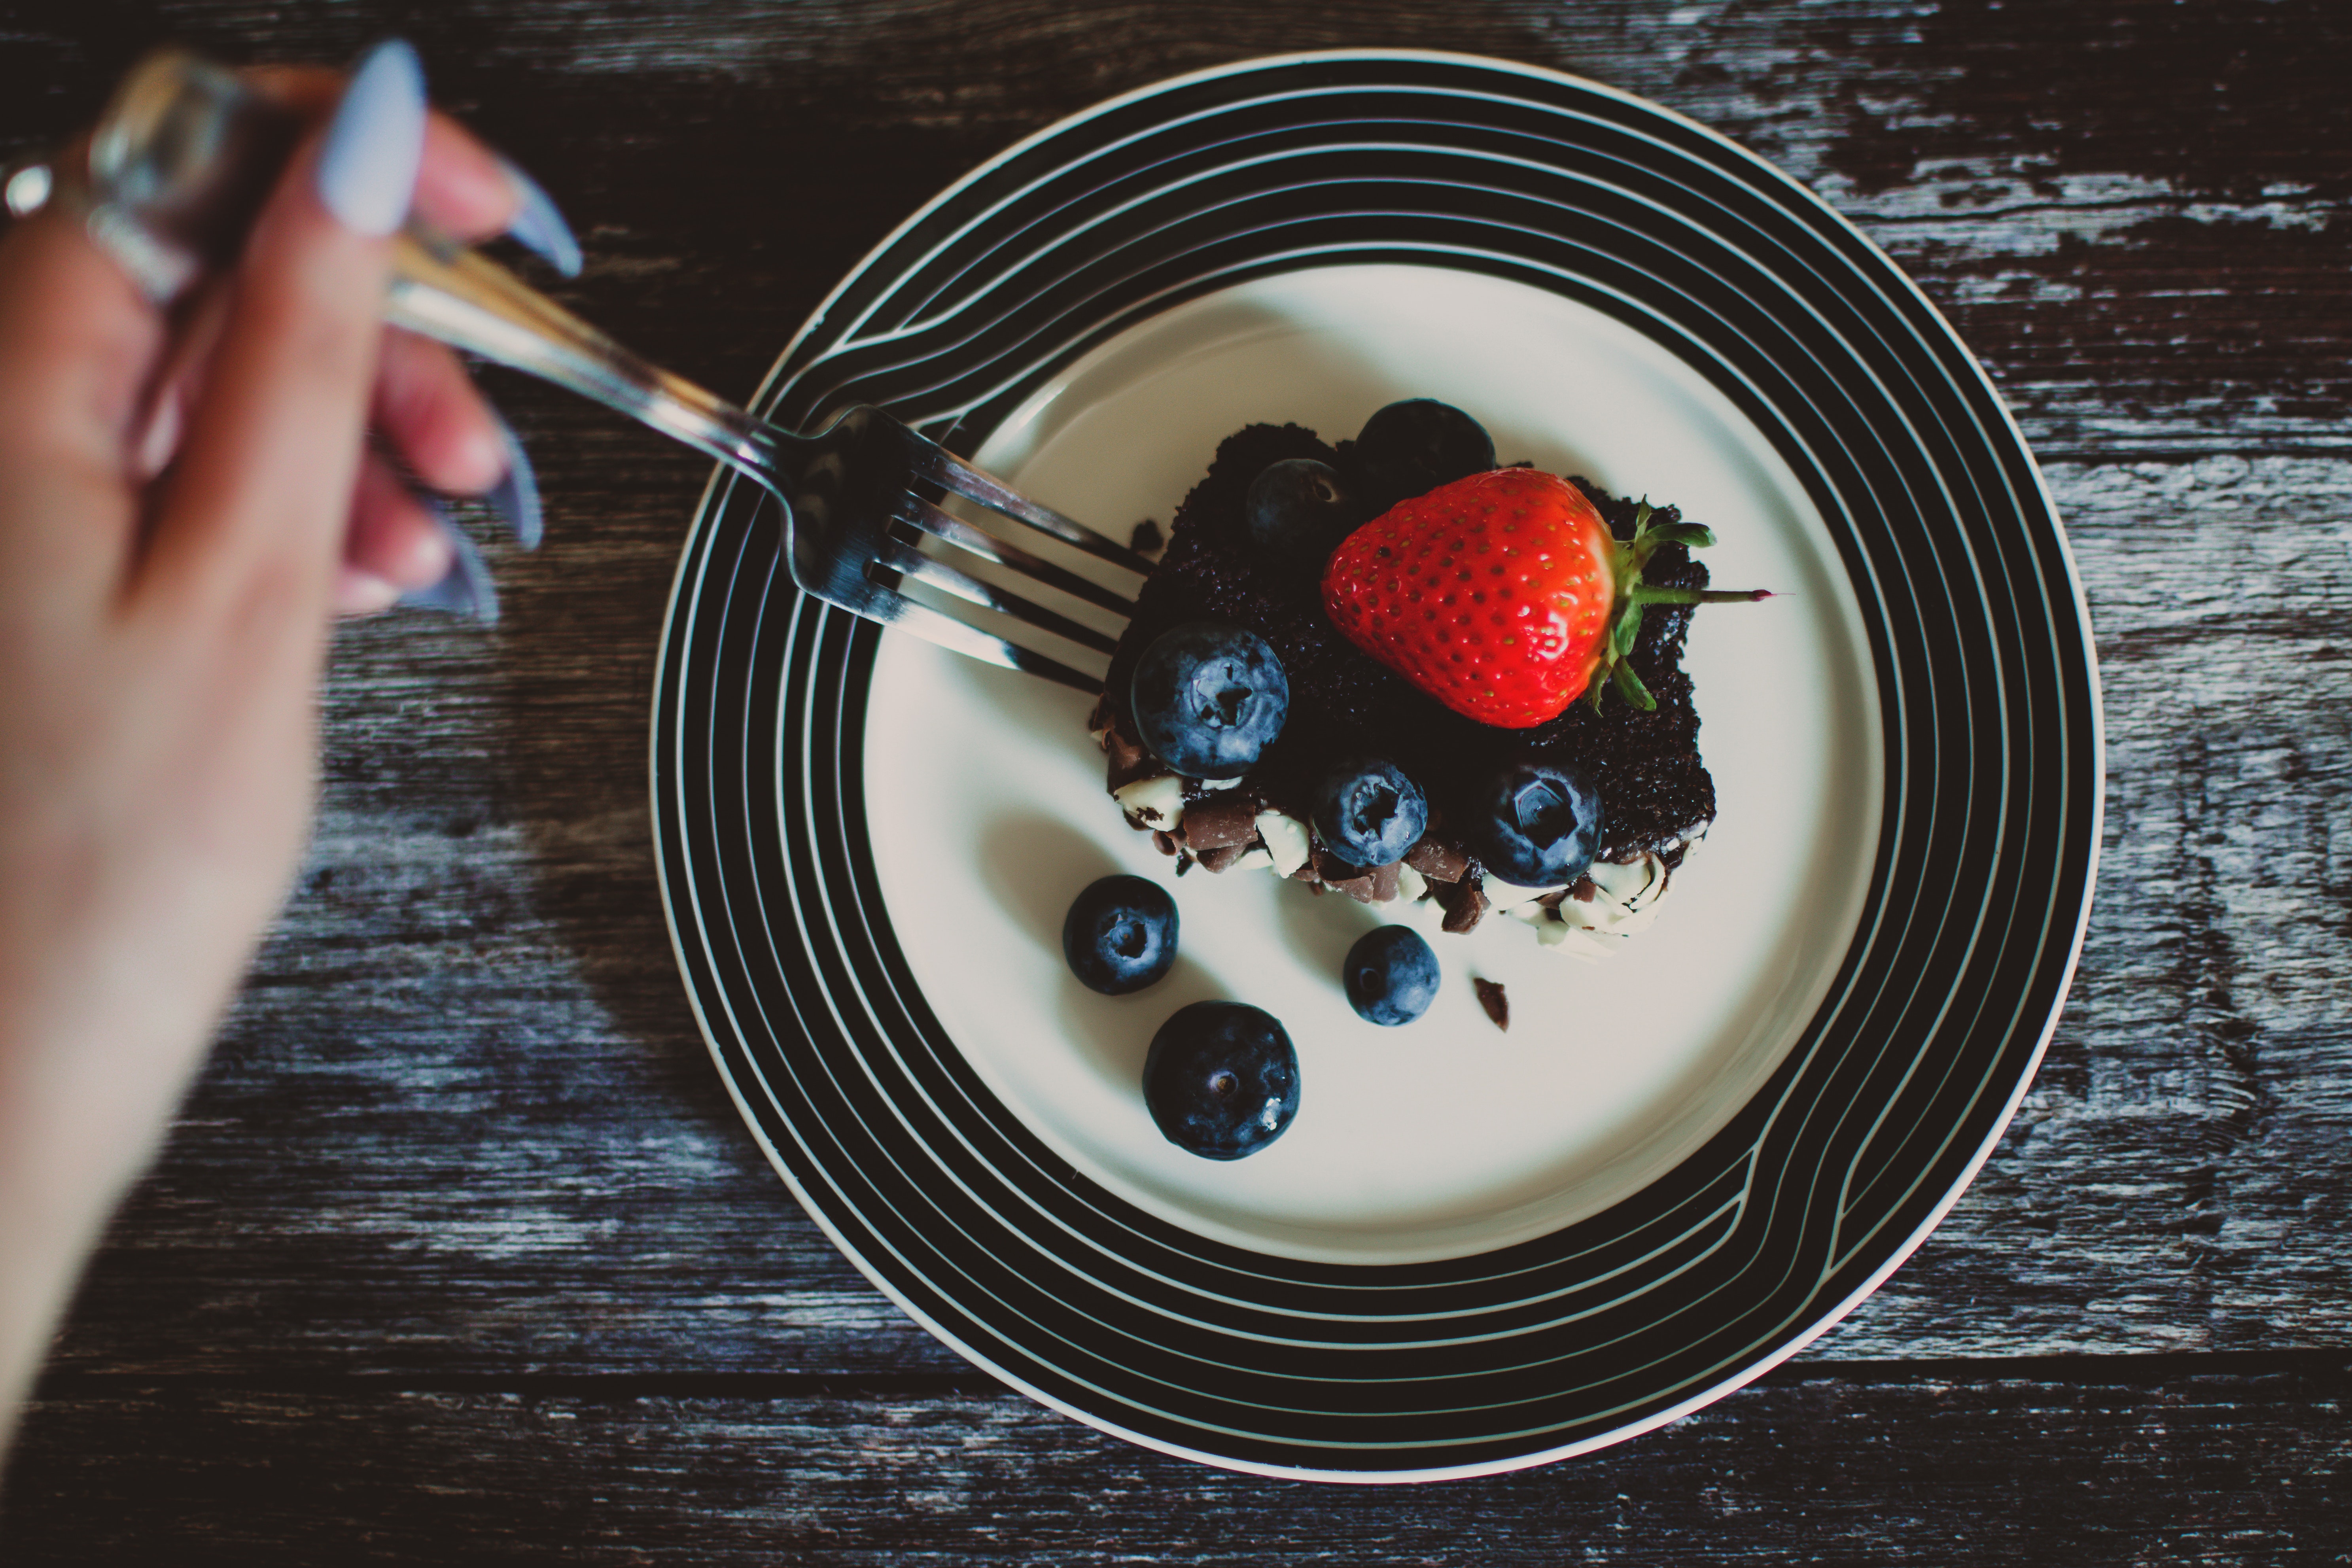
food, dessert, dish, cuisine, sweetness, berry, ingredient, panna cotta, cake, fruit, bavarian cream, mascarpone, mousse, chocolate cake, cream, breakfast, pudding, semifreddo, pavlova, produce, strawberries, frozen dessert, raspberry, chocolate, whipped cream, fork